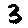
Label: 3